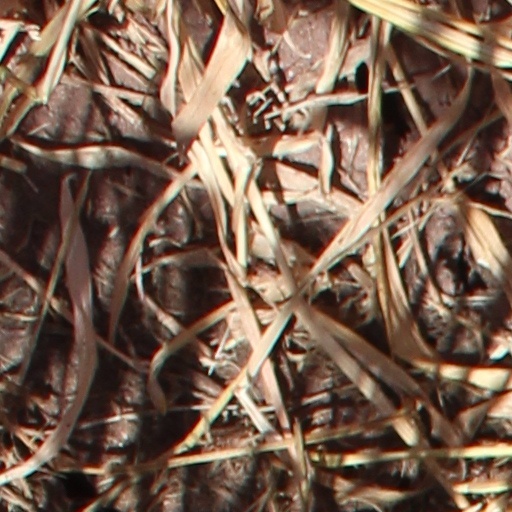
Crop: wheat